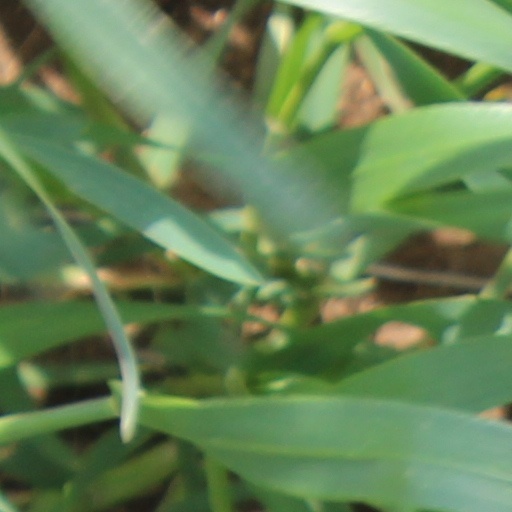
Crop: wheat